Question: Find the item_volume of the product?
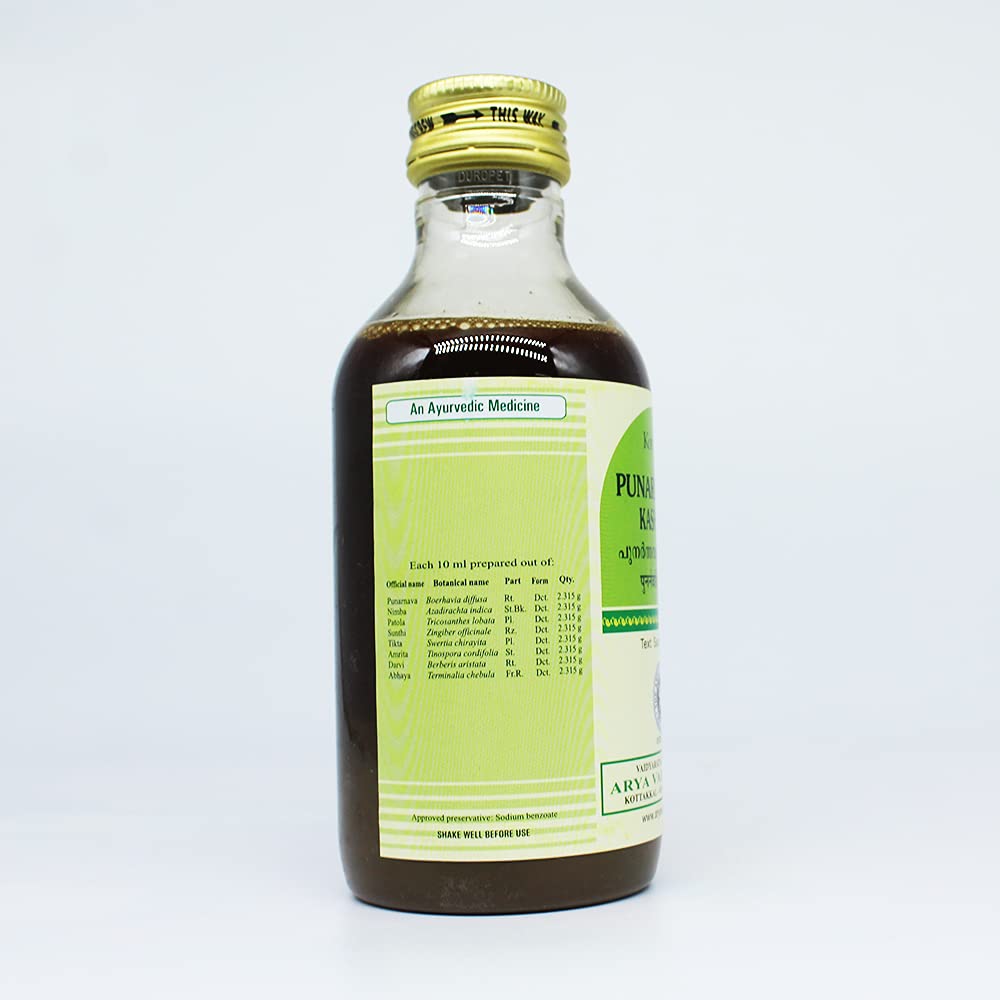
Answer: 10.0 millilitre